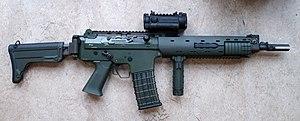
Le fusil d'assaut Ak5 est la version suédoise du FN FNC ayant subi certaines modifications, principalement pour l'adapter au climat scandinave.